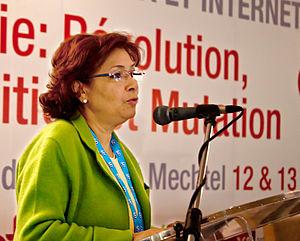
Sihem Bensedrine, née le 28 octobre 1950 à La Marsa, est une journaliste tunisienne et défenseuse des droits de l'homme.
L'Instance vérité et dignité est une instance indépendante créée par la loi organique tunisienne n°2013-53 du 24 décembre 2013 relative à l'attribution et l'organisation de la justice transitionnelle.